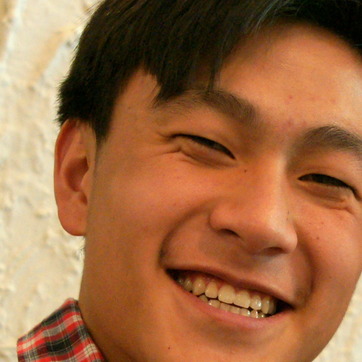
Material: skin